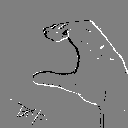
ASL letter: c